Ann Reid

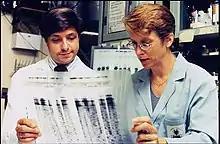
With Jeffery Tautenberger in the 1990s, while working to sequence the virus that caused the 1918 influenza epidemic.

At age 21 Reid worked at the Organisation for Economic Co-operation and Development (OECD) in Paris for three years. Disappointed with diplomatic work, she went back to the United States to develop a career in medical research, starting as a technician at the Walter Reed Army Medical Center, then as a molecular biologist at the Armed Forces Institute of Pathology, where she started to write about science education. While at the AFIP, she did a large part of the laboratory work leading to the sequencing of the 1918 influenza virus.